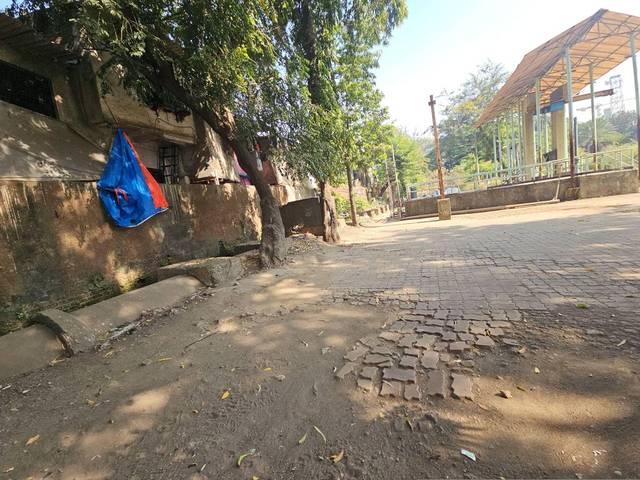
Region: India
Coordinates: 19.075, 72.843